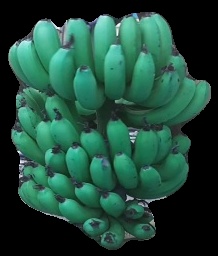
Variety: pachbale
Grade: grade3